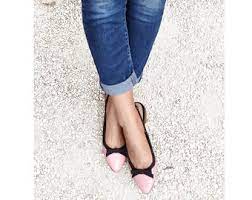
Label: Ballet Flat